Anders August

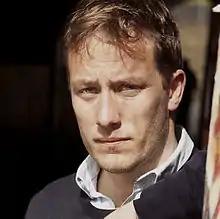
Screenwriter Anders August at Toronto International Film Festival.

Anders Frithiof August (born 15 June 1978 in Copenhagen) is a Danish screenwriter for film and television.